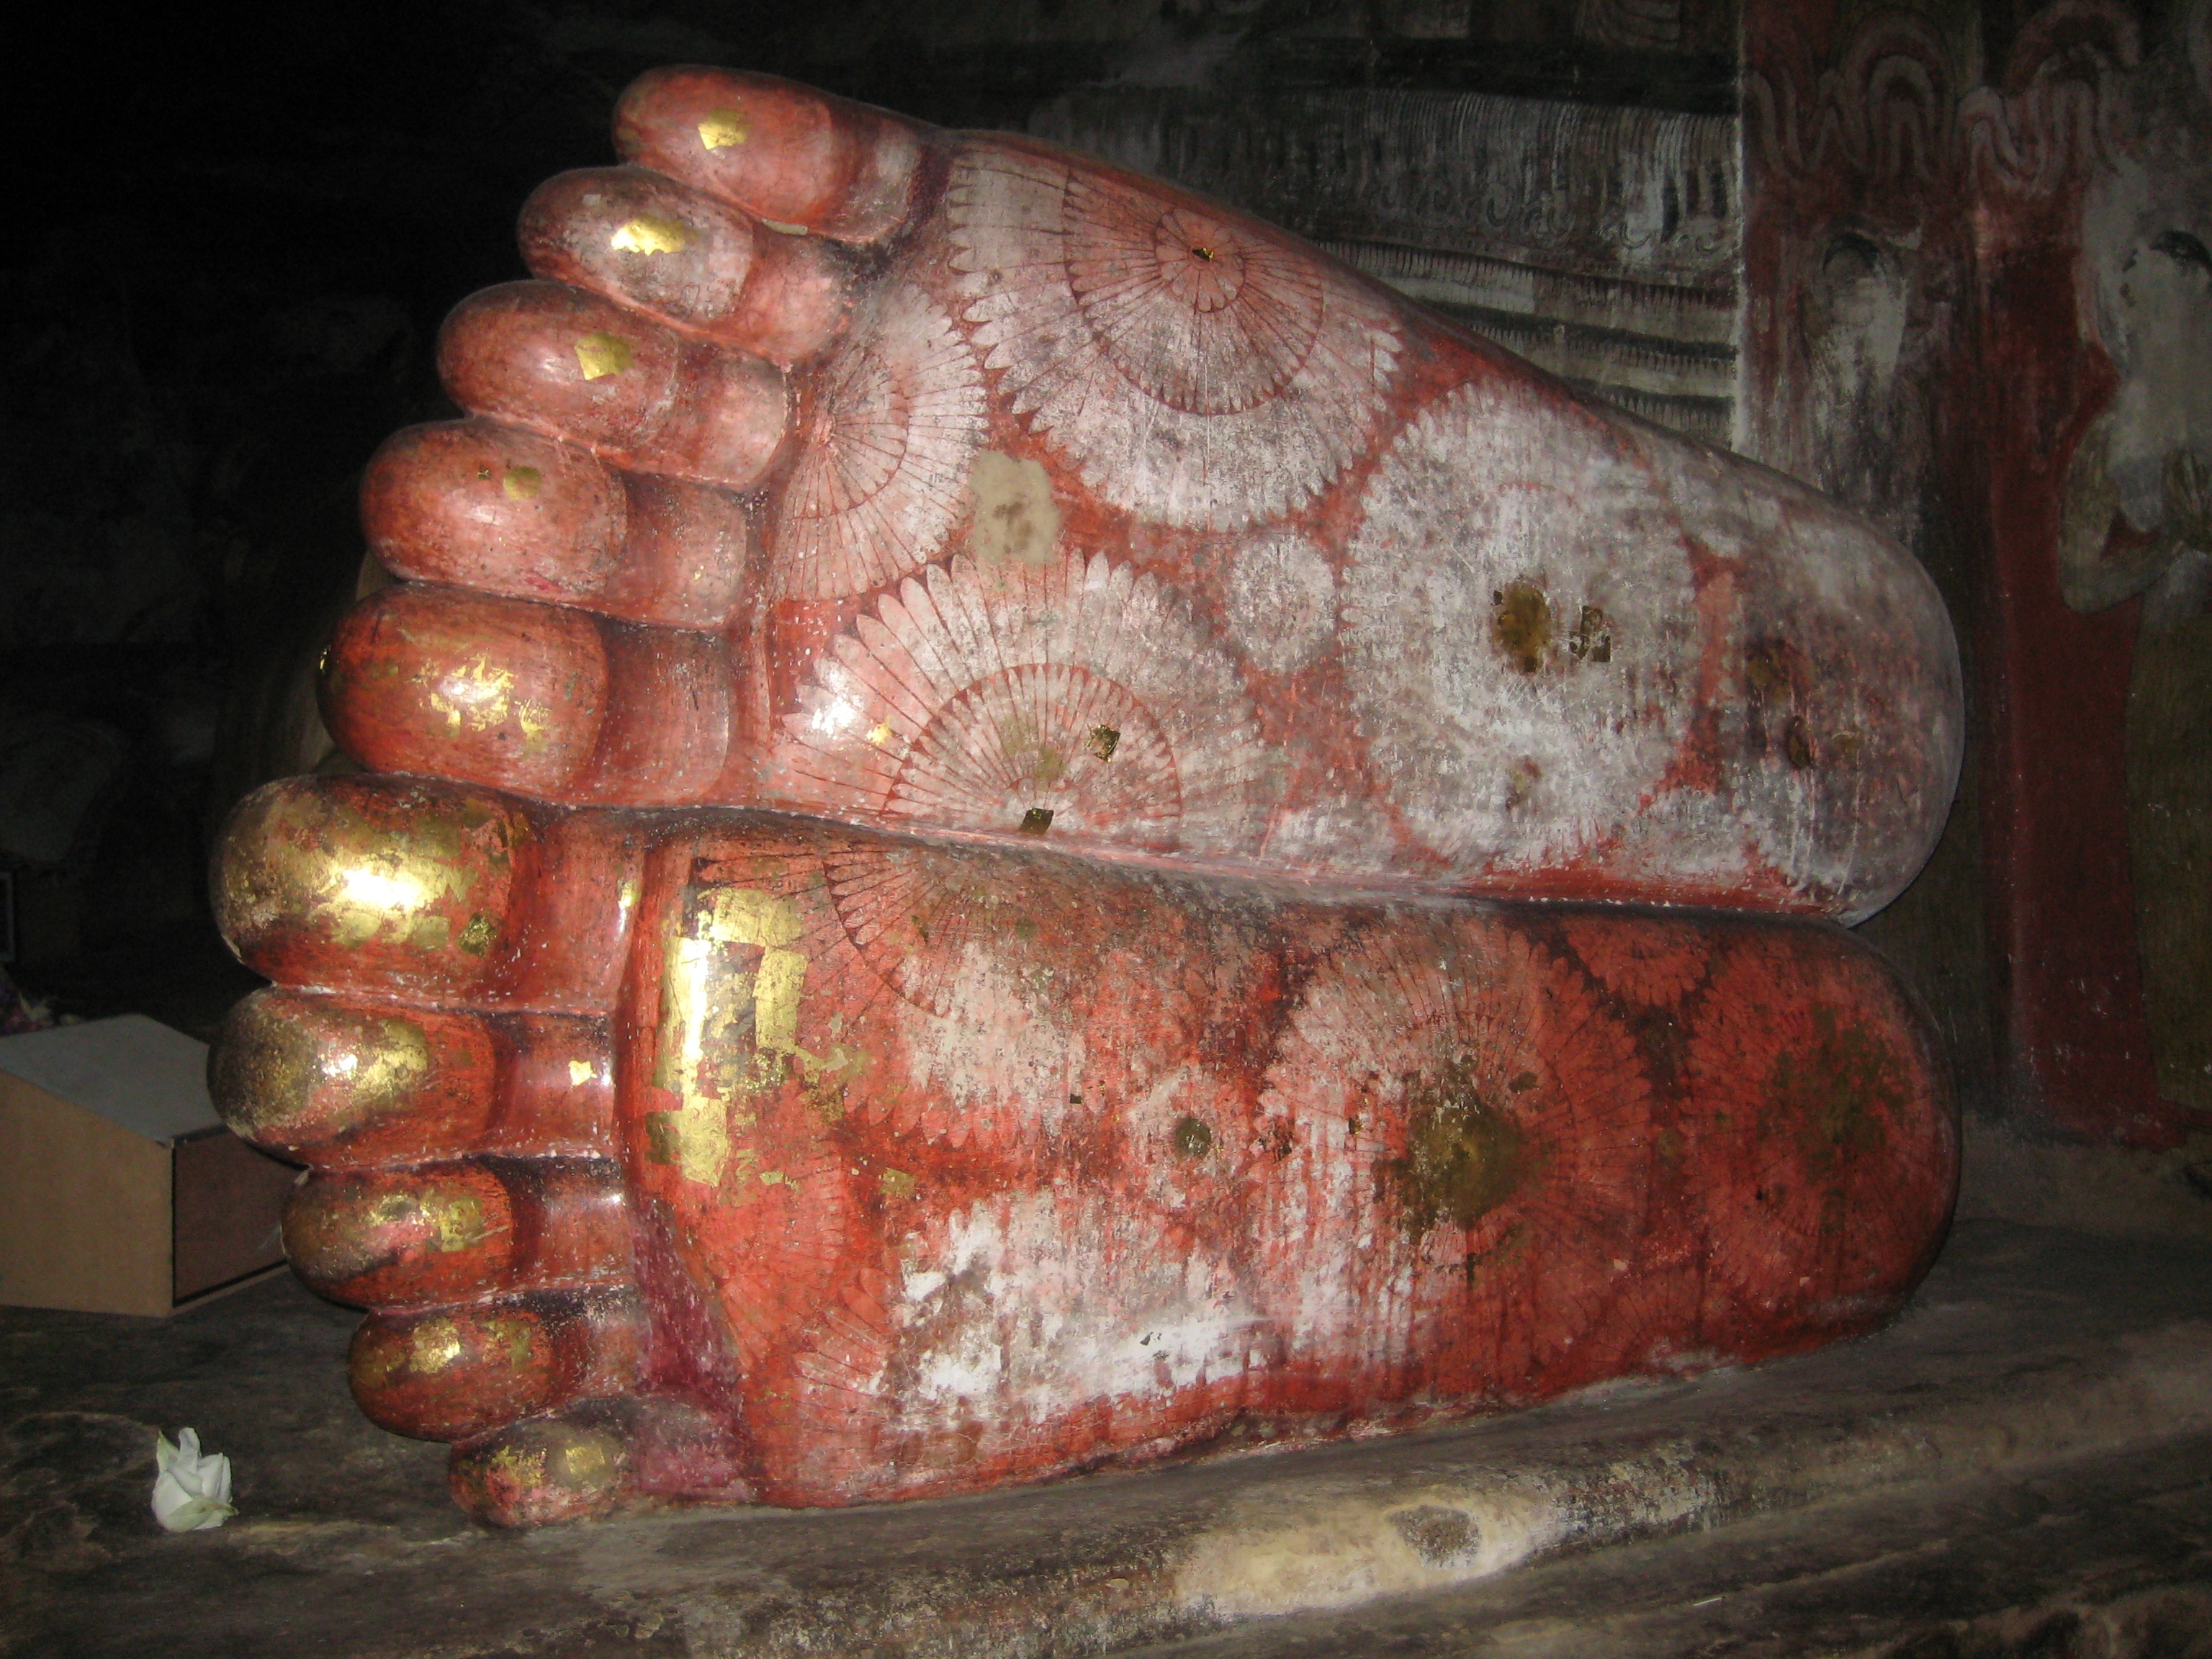
wood, feet, red, material, art, temple, carving, sri lanka, ancient history, lying budha